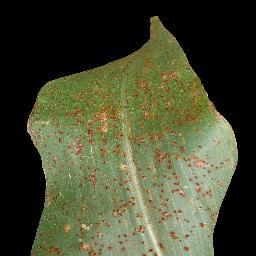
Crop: corn
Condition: (maize)_common_rust